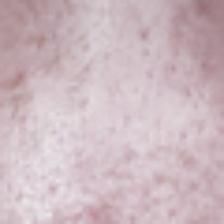
Label: faces